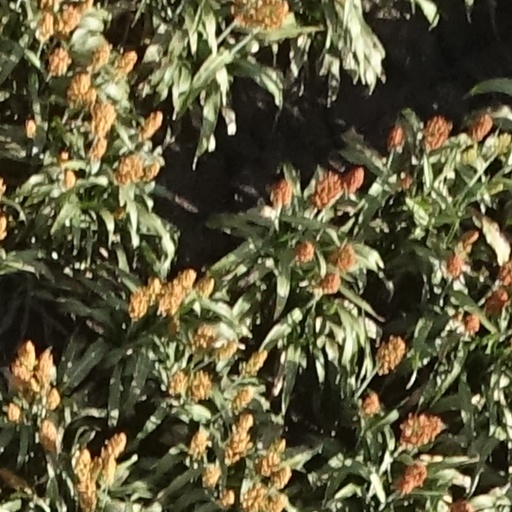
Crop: sorghum